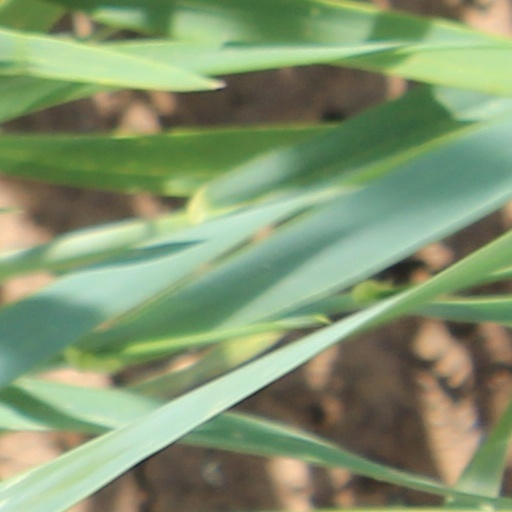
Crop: wheat